Censorship in the United States

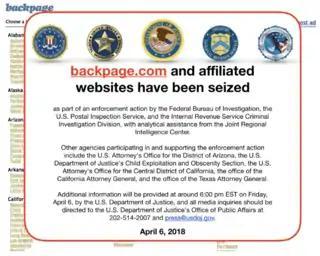
Screenshot of the webpage on April 13, 2018, following the seizure of Backpage a week earlier

Public outcry over perceived immorality in Hollywood and the movies, as well as the growing number of city and state censorship boards, led the movie studios to fear that federal regulations were not far off; so they created, in 1922, the Motion Pictures Producers and Distributors Association (which became the Motion Picture Association of America in 1945), an industry trade and lobby organization. The association was headed by Will H. Hays, a well-connected Republican lawyer who had previously been United States Postmaster General; and he derailed attempts to institute federal censorship over the movies.